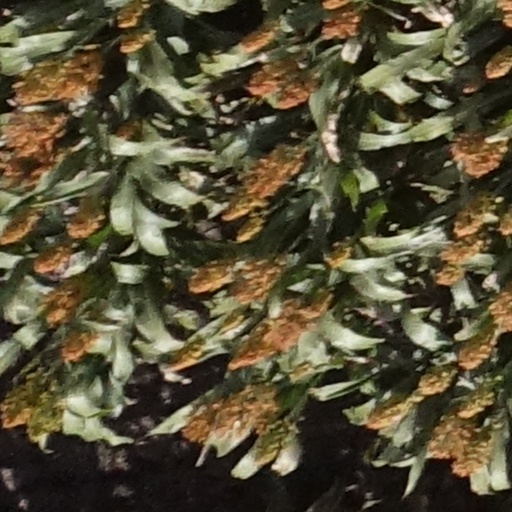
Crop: sorghum